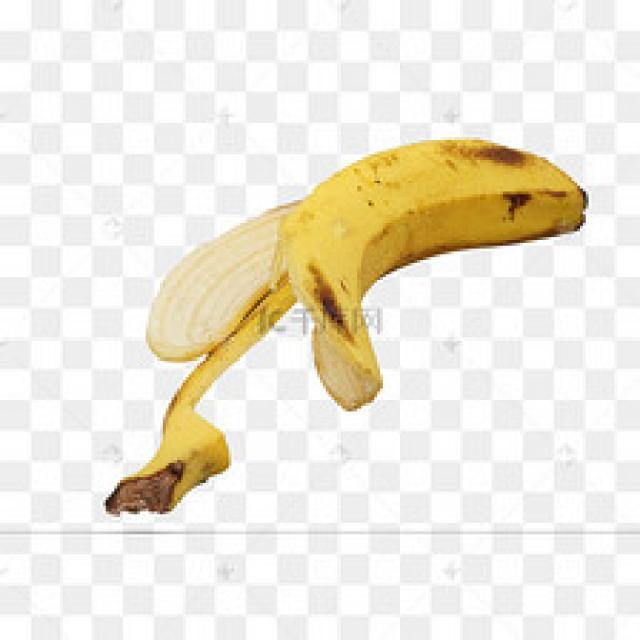
Label: bananas